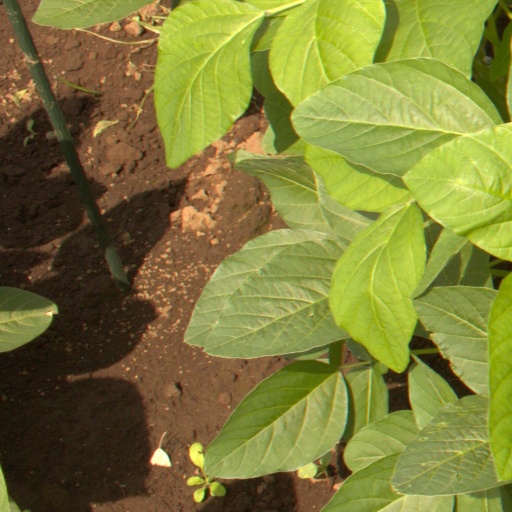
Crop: soybean